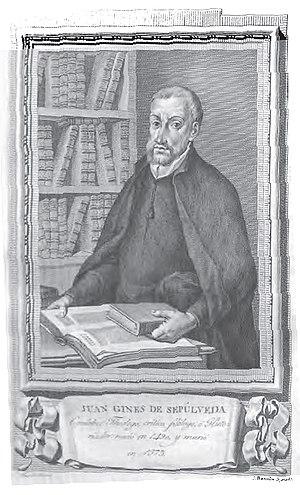
La controverse de Valladolid est un débat qui opposa essentiellement le dominicain Bartolomé de las Casas et le théologien Juan Ginés de Sepúlveda en deux séances d'un mois chacune au collège San Gregorio de Valladolid, mais principalement par échanges épistolaires. Ce débat réunissait des théologiens, des juristes et des administrateurs du royaume, afin que, selon le souhait de Charles Quint, il « traite et parle de la manière dont devaient se faire les conquêtes dans le Nouveau Monde, suspendues par lui, pour qu'elles se fassent avec justice et en sécurité de conscience ».
Juan Ginés de Sepúlveda était un humaniste, un philosophe et un homme d'Église espagnol du XVIᵉ siècle. Il est également connu pour avoir été historiographe de Charles Quint.
Novum Instrumentum omne est la première édition imprimée du Nouveau Testament en grec. Elle a été compilée par Érasme et imprimée par Johann Froben de Bâle. Quoique la première « version imprimée » du Nouveau Testament en grec fût la Bible polyglotte d'Alcalá, celle-ci, réservée aux érudits, ne fut rendue publique qu'ensuite. Érasme a consulté plusieurs manuscrits grecs conservés à Bâle, mais pour certains versets de l'Apocalypse, il ne disposait que de la Vulgate Latine.